Burma Road

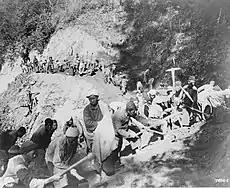
Burmese and Chinese laborers using hand tools to reopen the Burma Road in 1944

The Burma Road was a road linking Burma (now known as Myanmar) with southwest China. Its terminals were Lashio, Burma, in the south and Kunming, China, the capital of Yunnan province in the north. It was built in 1937–1938 while Burma was a British colony to convey supplies to China during the Second Sino-Japanese War. Preventing the flow of supplies on the road helped motivate the occupation of Burma by the Empire of Japan in 1942 during World War II. Use of the road was restored to the Allies in 1945 after the completion of the Ledo Road. Some parts of the old road are still visible today.